Colin Furze

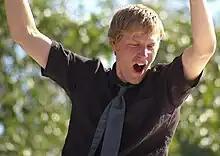
Furze in 2012

Furze has said that he attended Malcolm Sargent Primary School as a child until he entered secondary school. By then, he had already begun making underground dens and a few tree houses. He became a plumber after leaving school at 16, which allowed him to focus on creating tools, gadgets, and other engineering inventions. Shortly after the death of his father, he discovered the video-sharing website YouTube, on which he shared his inventions beginning with his wall of death ramp in 2007.